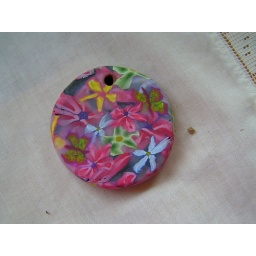
Small pendant with butterflies and flowers in fimo clay